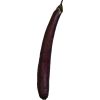
Label: eggplant_long